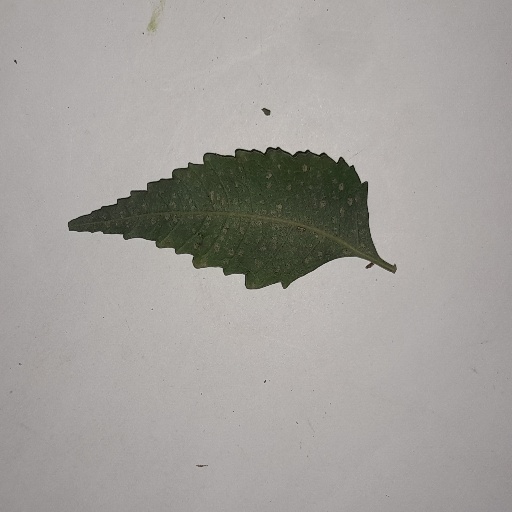
Species: Neem
Leaf condition: Powdery Mildew